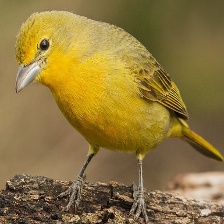
Species: HEPATIC TANAGER
Scientific name: PIRANGA FLAVA